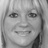
Emotion: happy